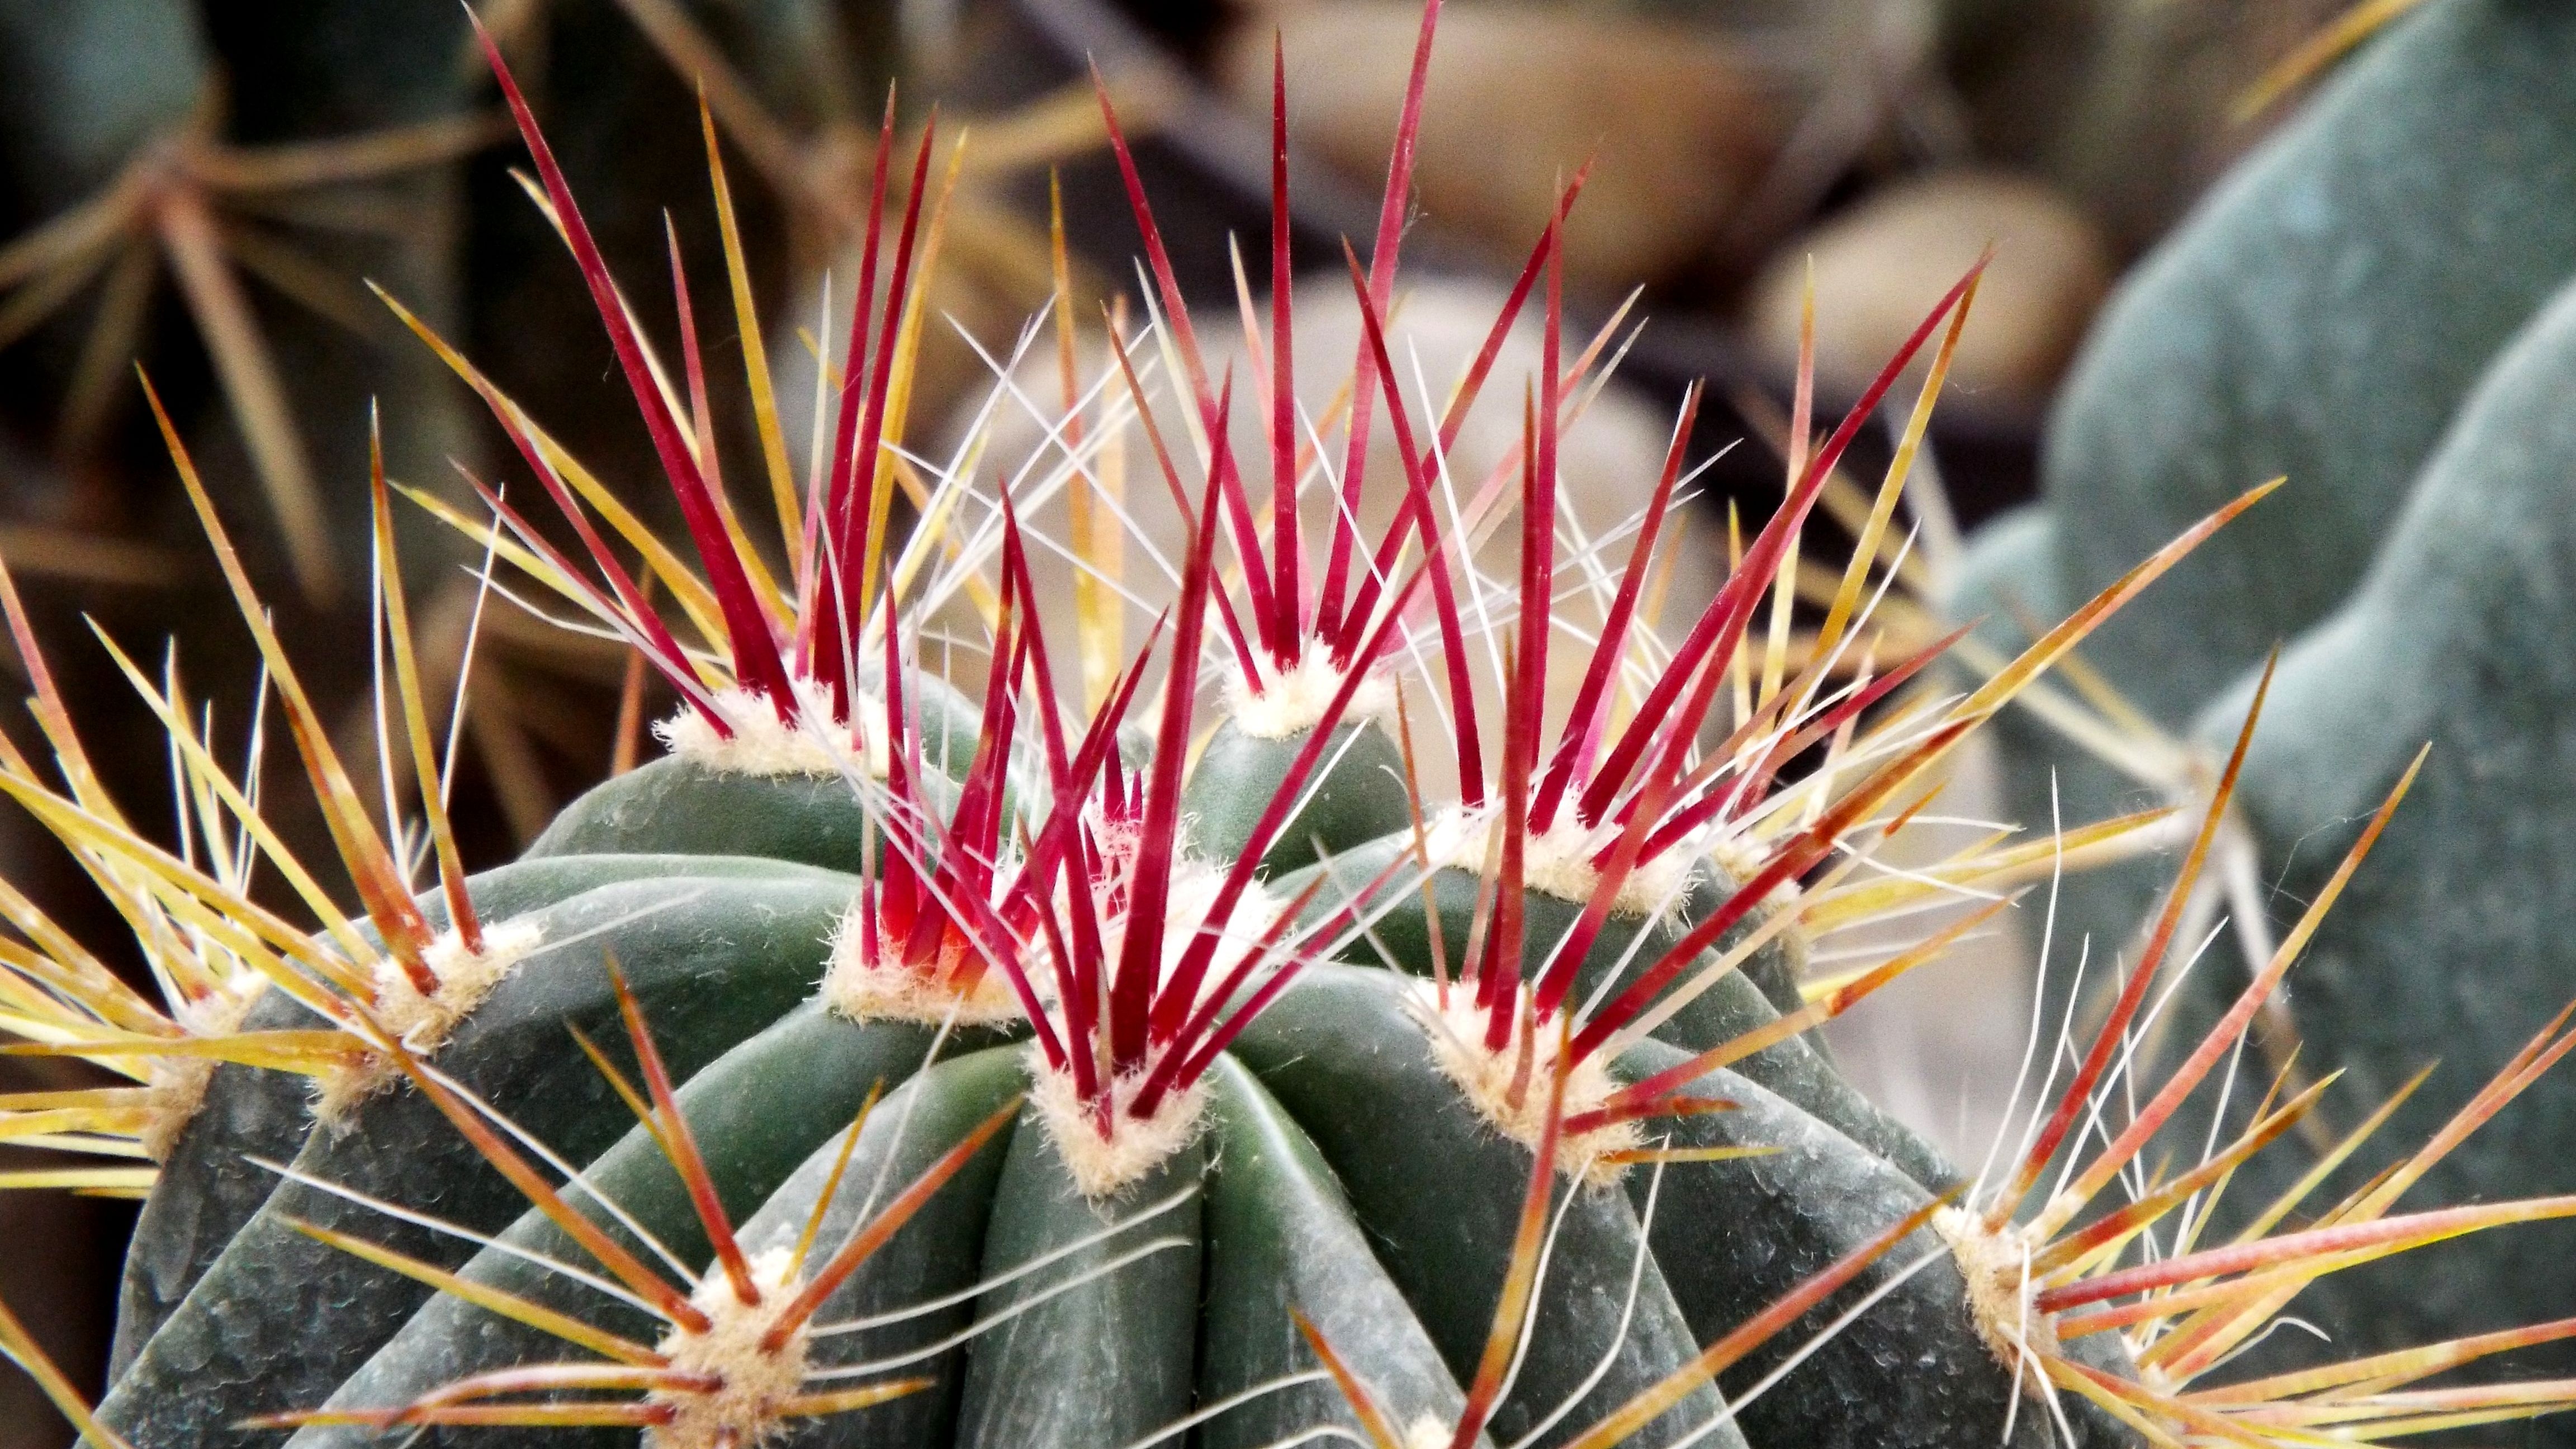
nature, grass, cactus, plant, leaf, flower, botany, flora, spike, close up, macro photography, pungent, spiked, flowering plant, plant stem, land plant, thorns spines and prickles